Rina Nabeshima

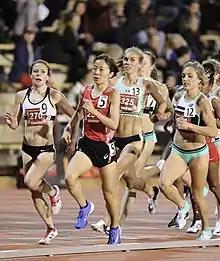
Rina Nabeshima (second from left) in 2019

is a Japanese long-distance runner. She competed in the women's 5000 metres at the 2017 World Championships in Athletics.